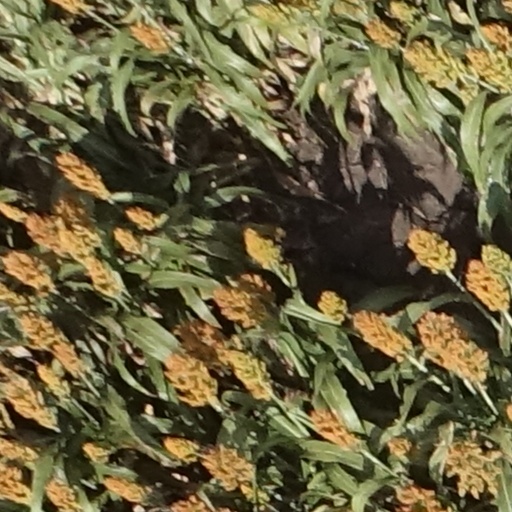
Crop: sorghum